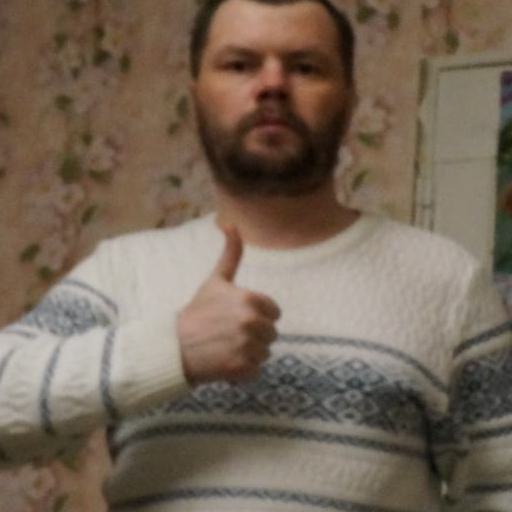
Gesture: like